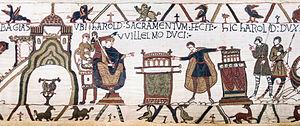
Tapisserie de Bayeux - Scène 23
Harold Godwinson ou Harold II est le dernier roi anglo-saxon d'Angleterre du 6 janvier au 14 octobre 1066, date de sa mort à la bataille d'Hastings.
Cette page concerne l'année 1064 du calendrier julien.
Guillaume le Conquérant, roi d'Angleterre sous le nom de Guillaume Iᵉʳ, duc de Normandie sous le nom de Guillaume II, appelé également Guillaume le Bâtard, né à Falaise en 1027 ou 1028 et mort à Rouen le 9 septembre 1087, fut roi d'Angleterre de 1066 jusqu'à sa mort et duc de Normandie de 1035 à sa mort.